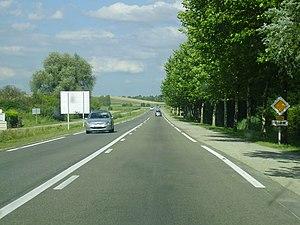
Sortie de Riom, Puy-de-Dôme, Auvergne, France, par la RD 446, contournement ouest et nord
La route départementale 446, ou RD 446 ou D 446, est une route départementale du Puy-de-Dôme reliant Marsat à Riom-nord via Mozac.
Riom est une commune française située dans le département du Puy-de-Dôme, en région d'Auvergne-Rhône-Alpes. Elle possède sa propre unité urbaine qui s'intègre à l'aire urbaine de Clermont-Ferrand.